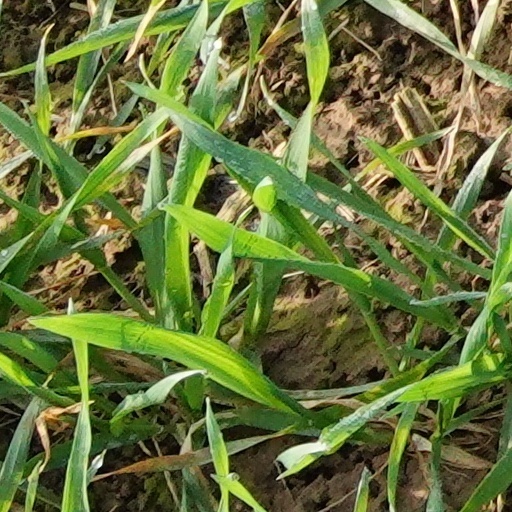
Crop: wheat